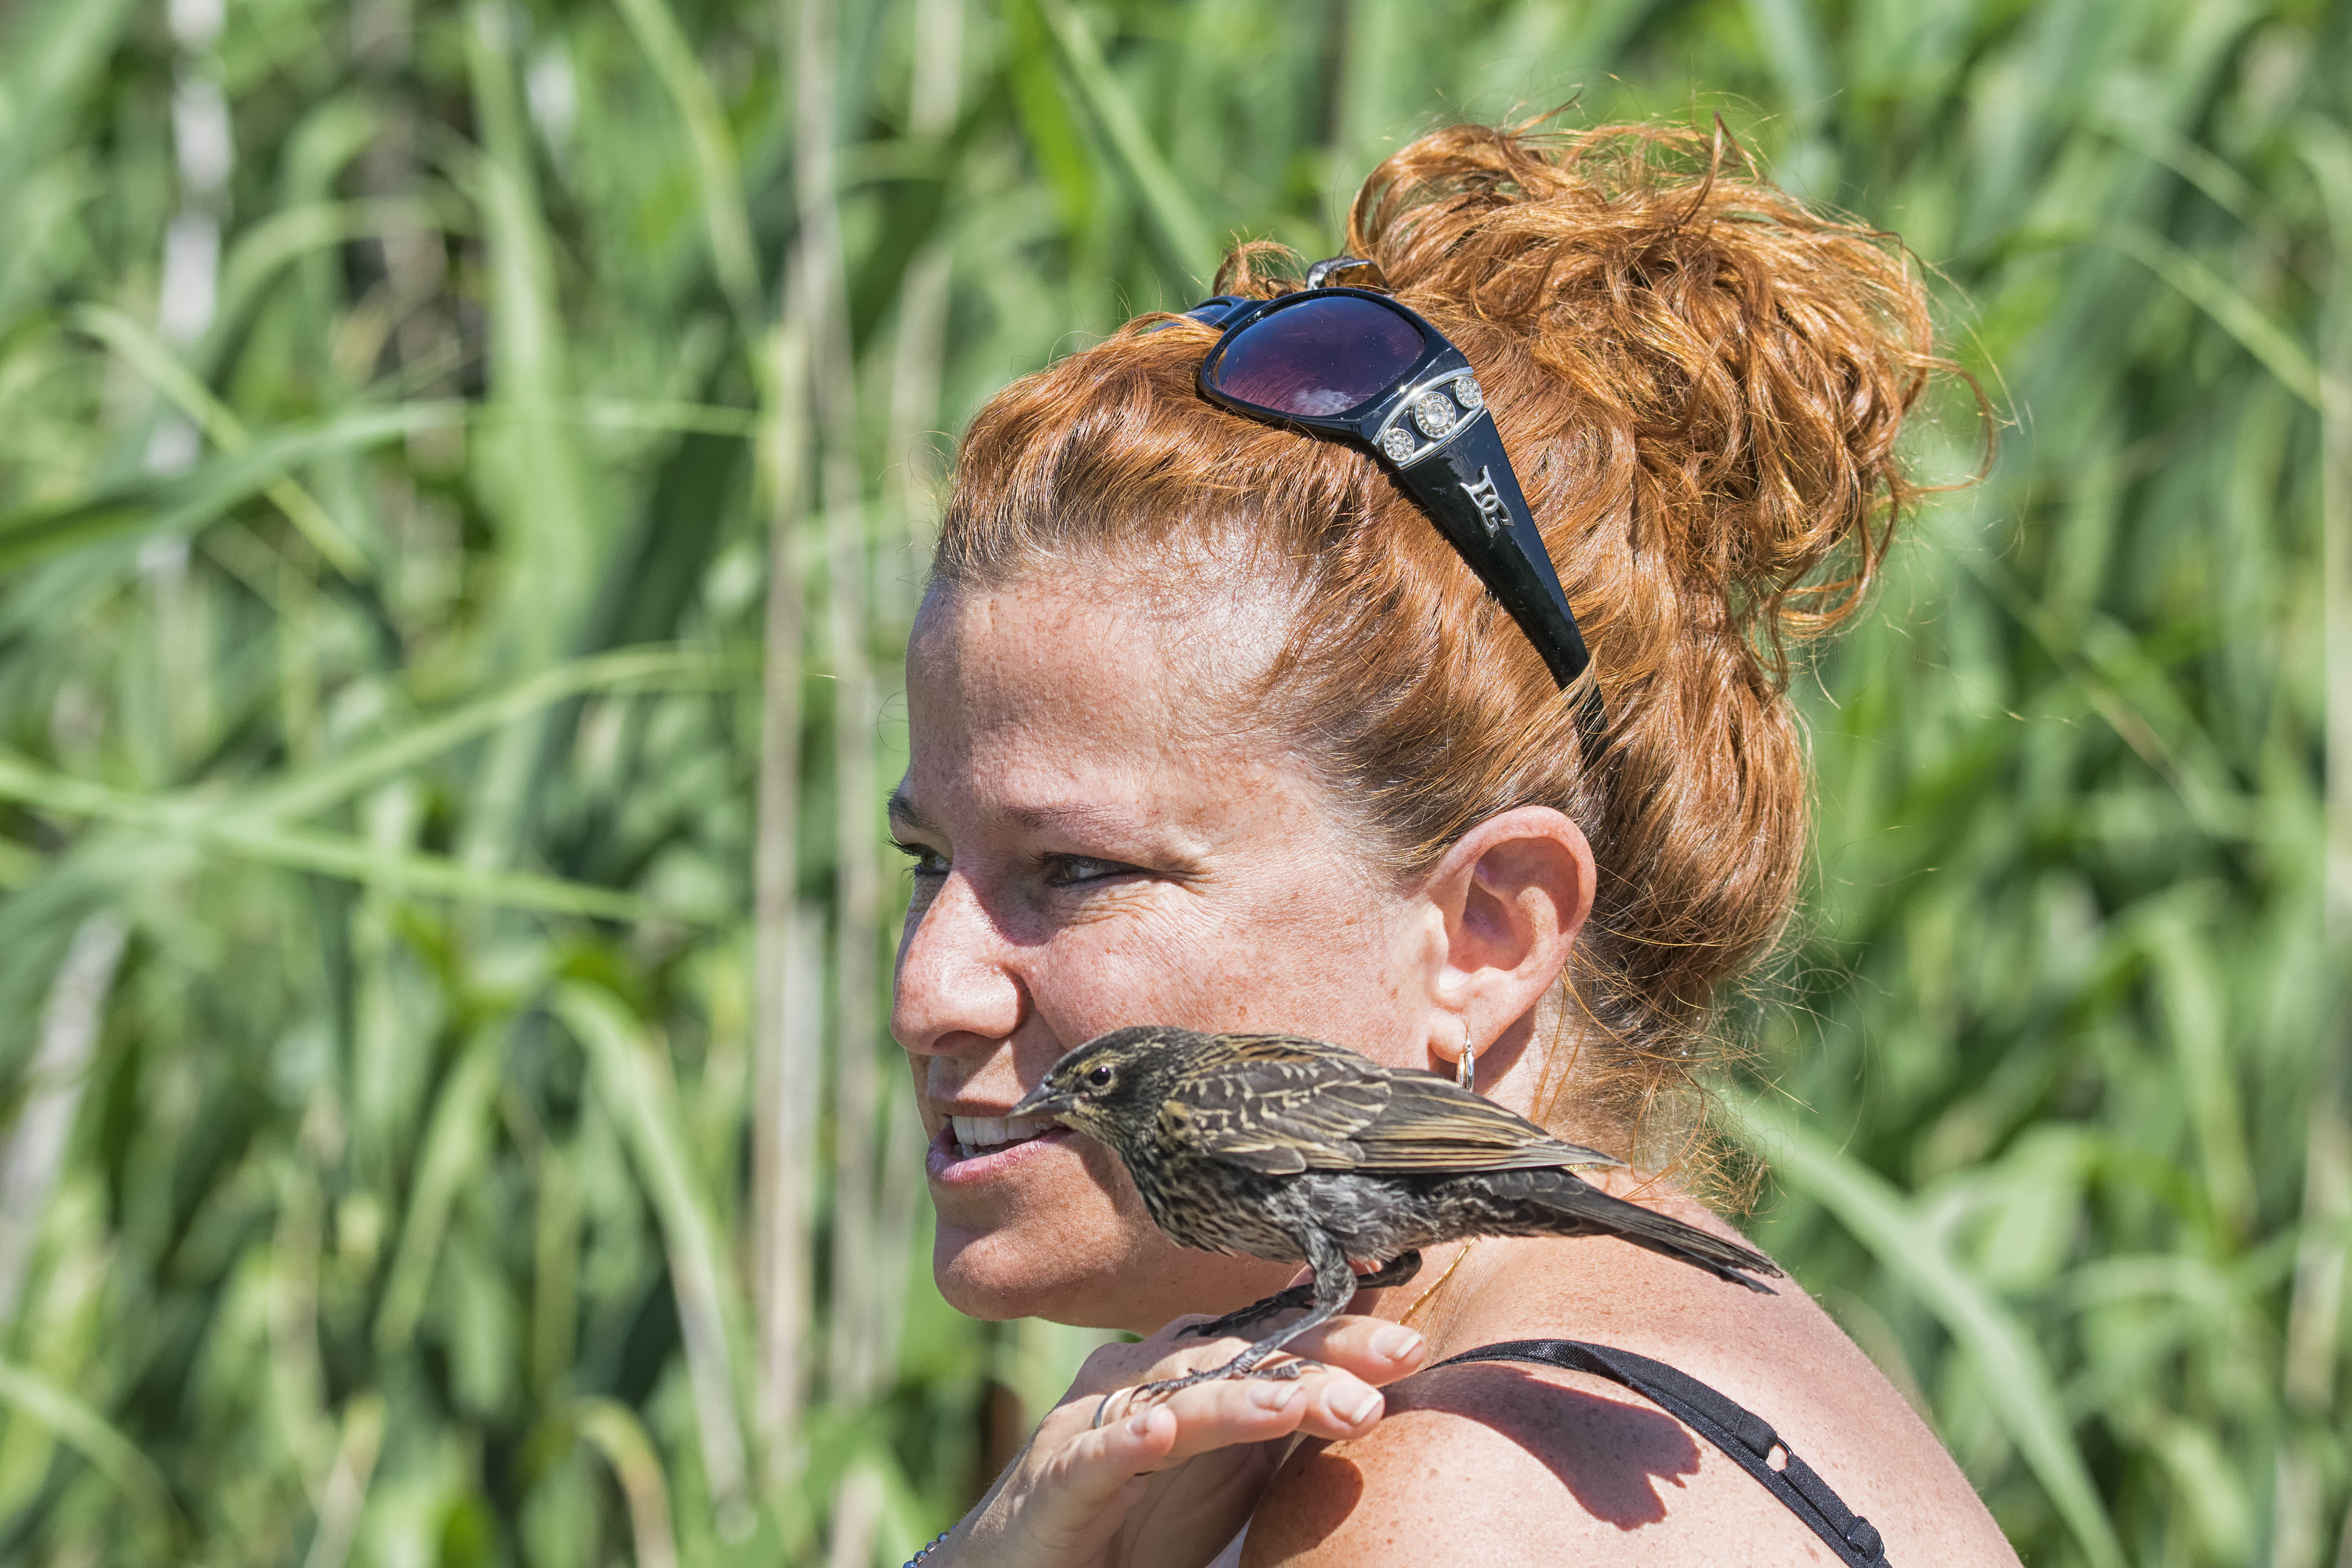
grass, bird, people, hair, flower, spring, red, child, winged, agriculture, hairstyle, tribe, canada, a, head, beauty, quebec, blackbird, sherbrooke, oiseau, carouge, paulettes